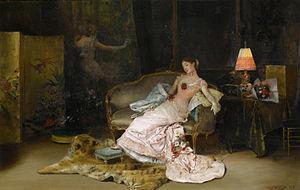
Canapé en corbeille, tabouret de pied, paravent